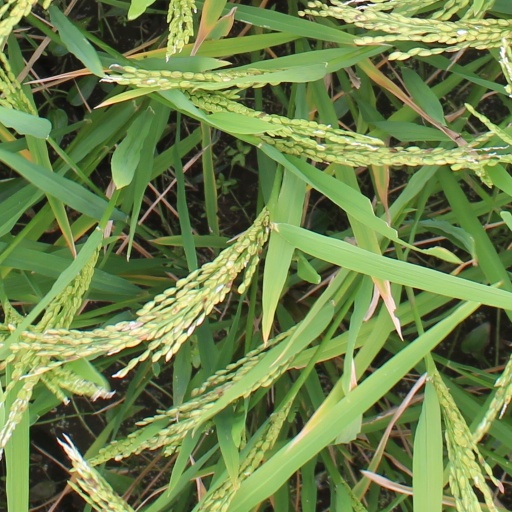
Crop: rice